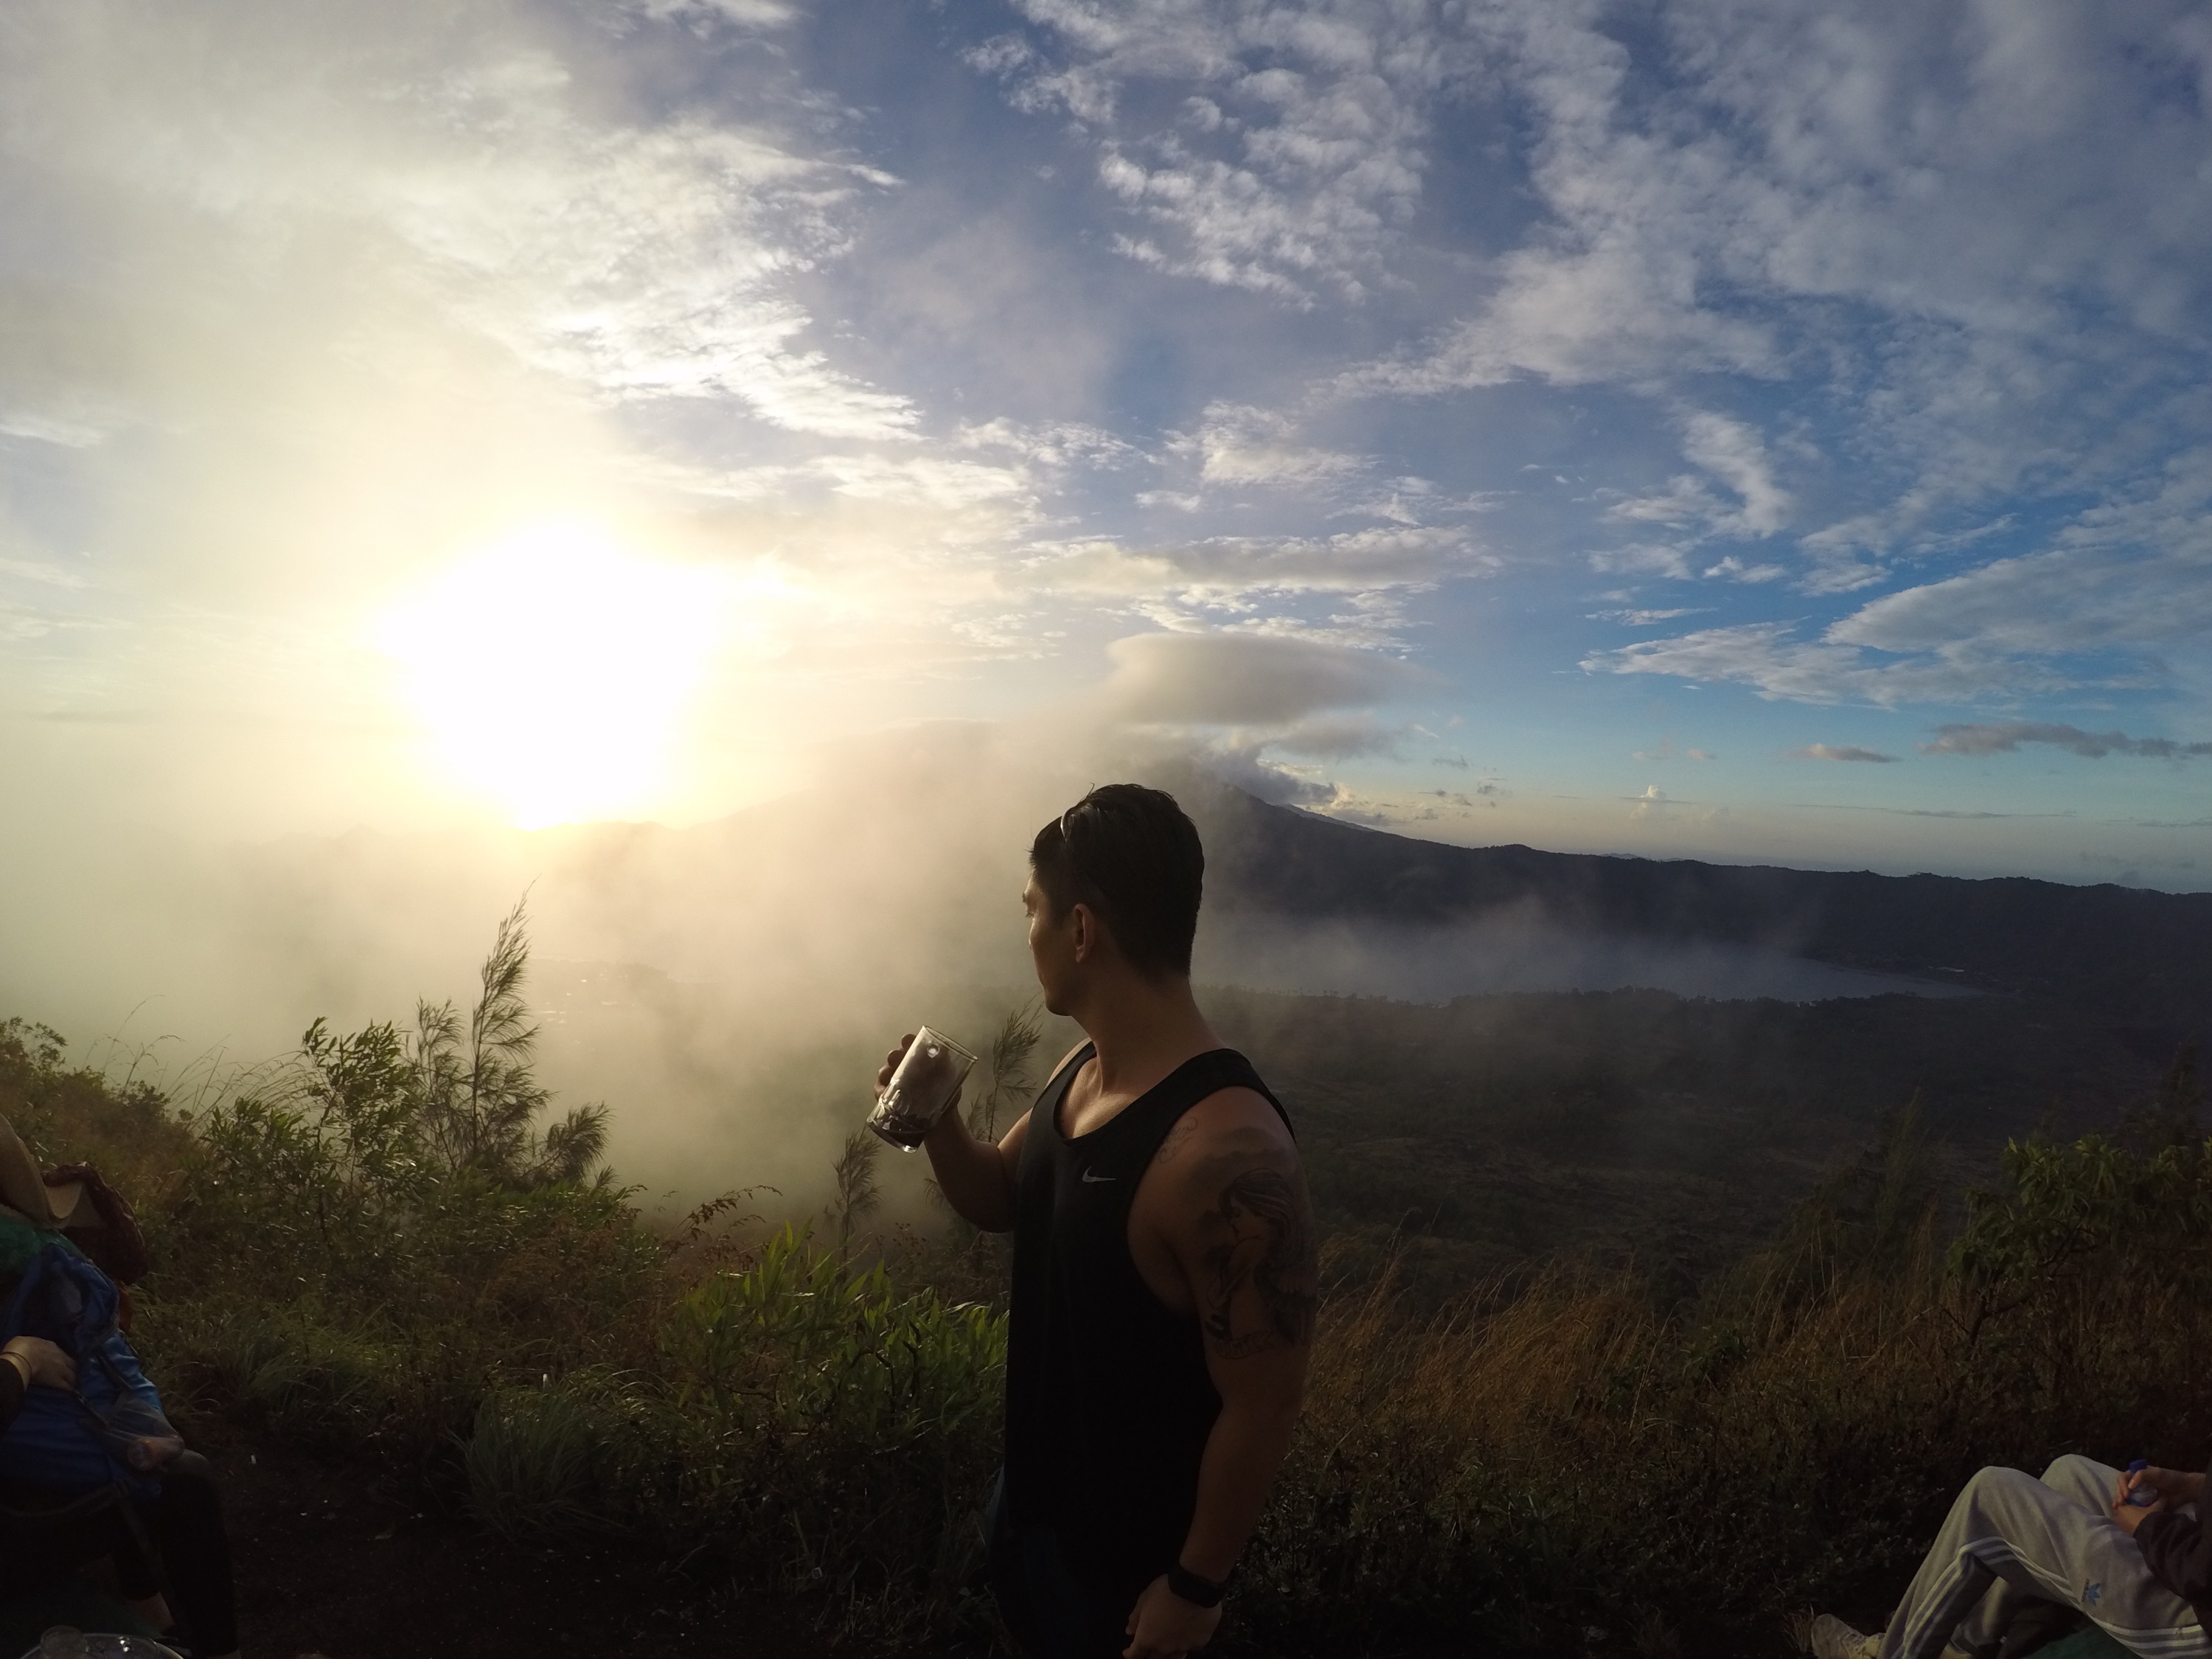
nature, mountain, cloud, sky, sun, sunrise, sunset, sunlight, morning, evening, atmospheric phenomenon